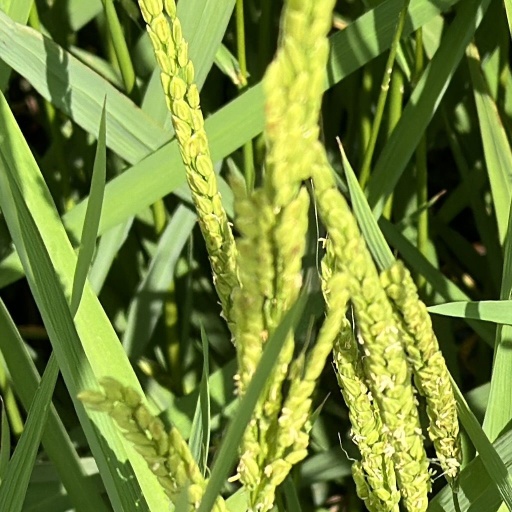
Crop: rice